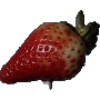
Label: Strawberry 1